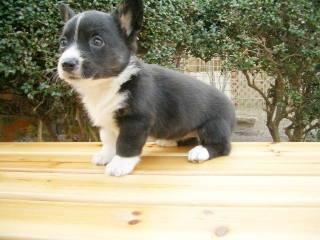
Cardigan